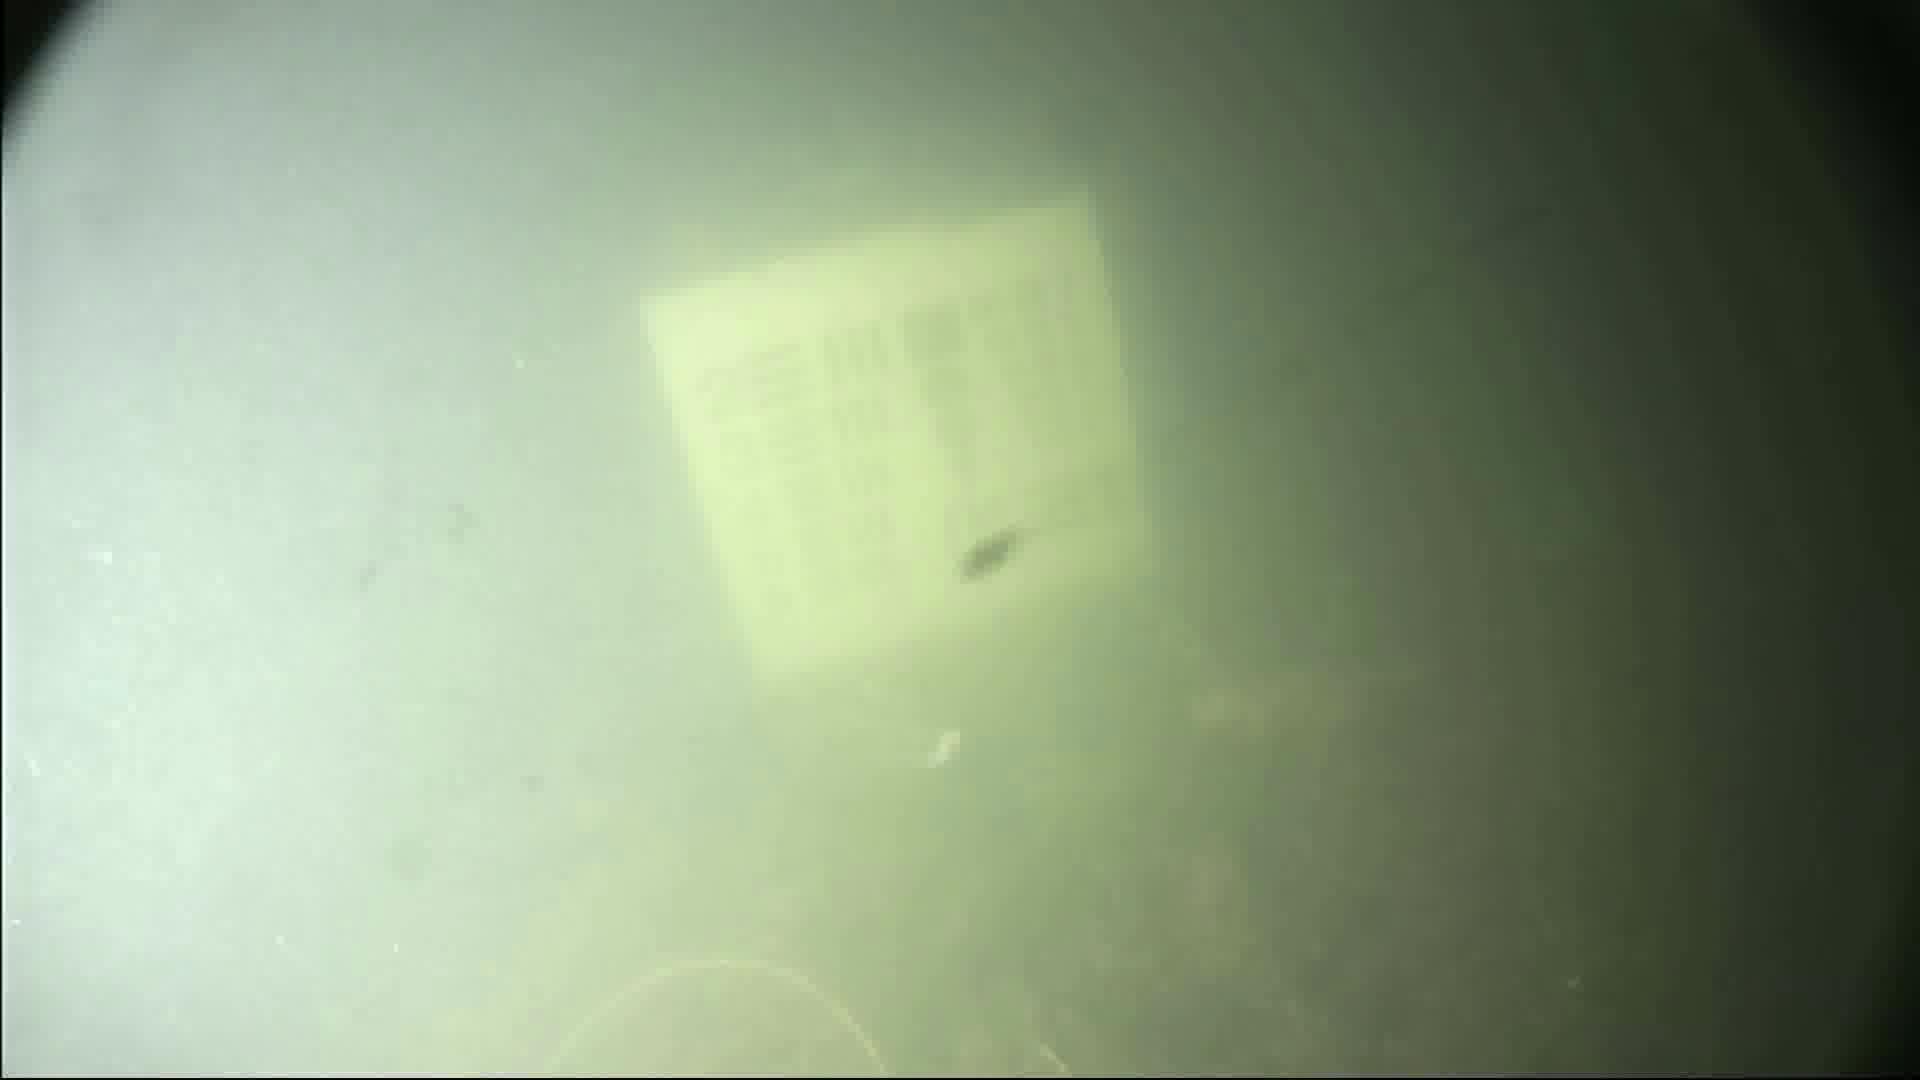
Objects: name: small_fish